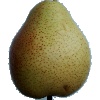
Label: pear_forelle